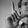
ASL letter: L